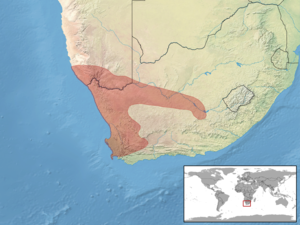
Acontias lineatus est une espèce de sauriens de la famille des Scincidae.